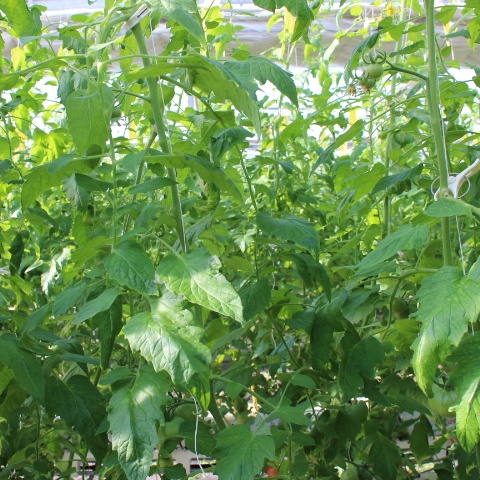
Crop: tomato